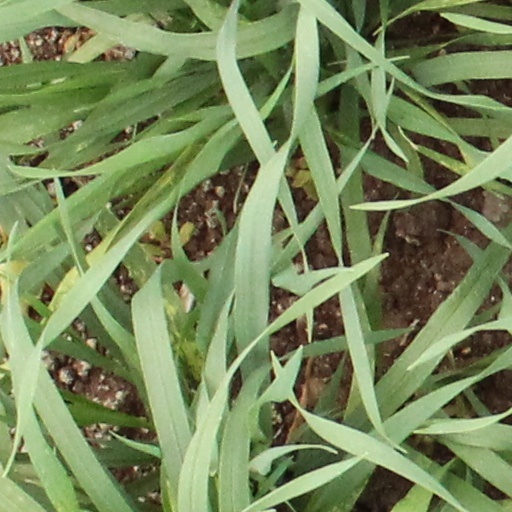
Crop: wheat